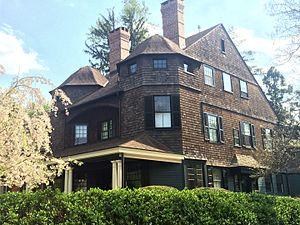
"Aux États-Unis, l’architecture de style Queen Anne était populaire de 1880 à 1910 environ. ""Queen Anne"" était l'un des nombreux styles architecturaux populaires qui ont émergé à l'époque victorienne. À l’époque victorienne, le style Queen Anne a suivi le Stick style, et précédé le style roman richardsonien et le style Shingle.
Le style Shingle est un style architectural américain rendu populaire par la montée en puissance de l'école d'architecture de la Nouvelle-Angleterre, qui évite les motifs très ornementés, du style Eastlake de l'architecture Queen Anne. Dans le style Shingle, l'influence anglaise s'est combinée au regain d'intérêt pour l'architecture coloniale américaine qui a suivi la célébration du centenaire en 1876. Les surfaces plaine de bardeaux des bâtiments coloniaux ont été adoptées et leur masse imitée.